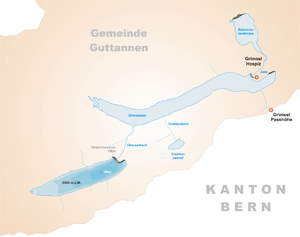
Le lac de l'Oberaar est un lac artificiel retenu par un barrage situé dans le canton de Berne en Suisse.